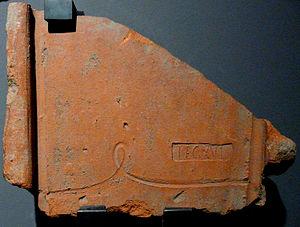
La Legio XVI Gallica fut une légion de l’armée romaine créée par Octave vers 40 av. J.-C. pour combattre son rival Pompée. Après la victoire d’Octave, le futur empereur Auguste sur Marc Antoine, la légion après un bref séjour en Afrique fut envoyée sur le Rhin de même que les légions XVII, XVIII et XIX, créées en même temps qu’elle.